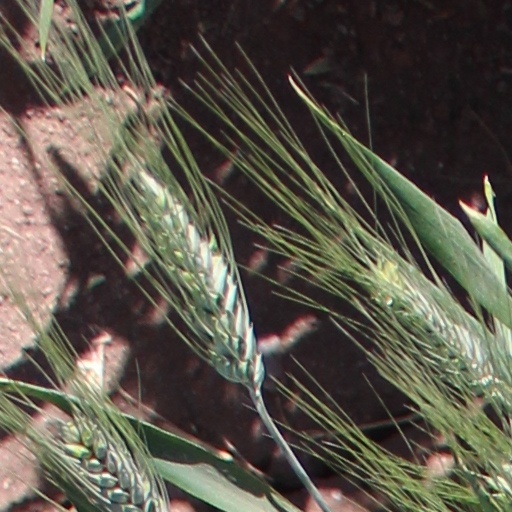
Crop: wheat